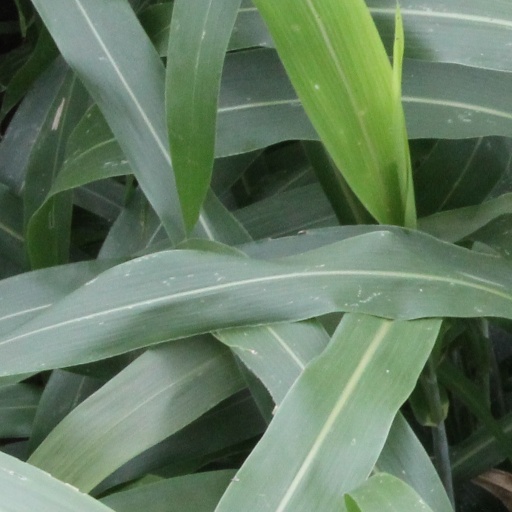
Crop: sorghum